Manuel III of Trebizond

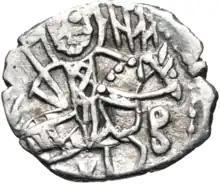
Coin of Manuel III, depicting him on horseback

Manuel III Megas Komnenos (16 December 13645 March 1417) was Emperor of Trebizond from 20 March, 1390 to his death in 1417.